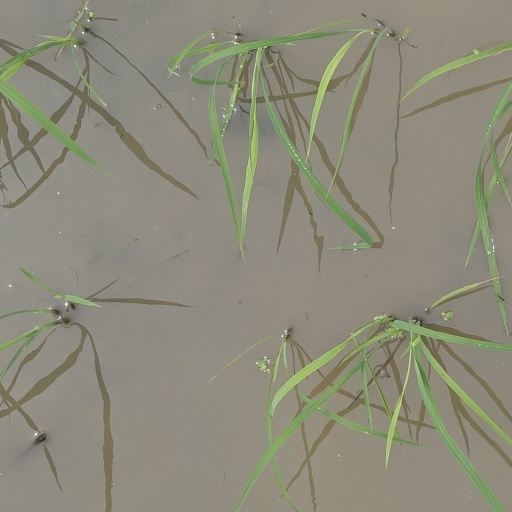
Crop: rice